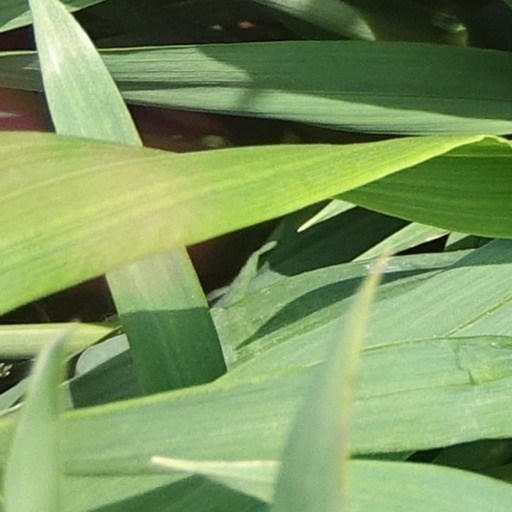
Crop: wheat